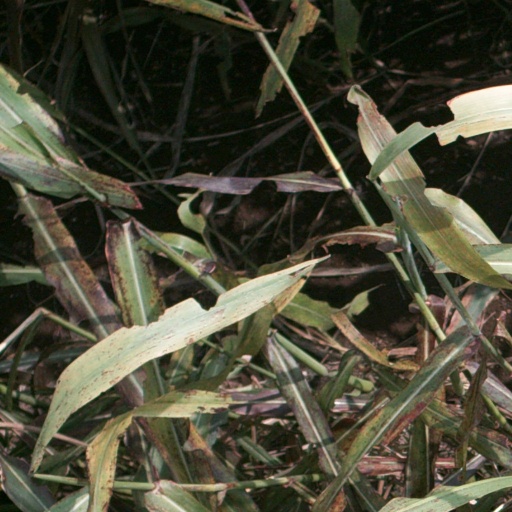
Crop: sorghum